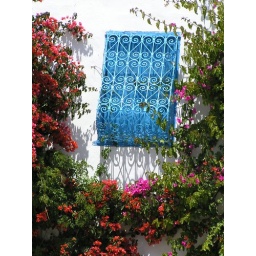
Flores en ventana azul / Flowers in a blue window